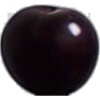
Label: cherry_wax_black